Nitrogen dioxide

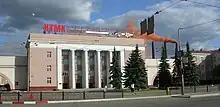

Workers in industries where is used are also exposed and are at risk for occupational lung diseases, and NIOSH has set exposure limits and safety standards. Workers in high voltage areas especially those with spark or plasma creation are at risk. Agricultural workers can be exposed to arising from grain decomposing in silos; chronic exposure can lead to lung damage in a condition called "silo-filler's disease".